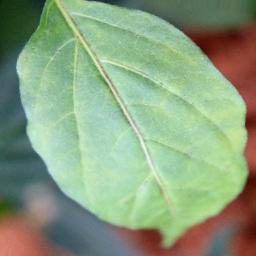
Label: healthy